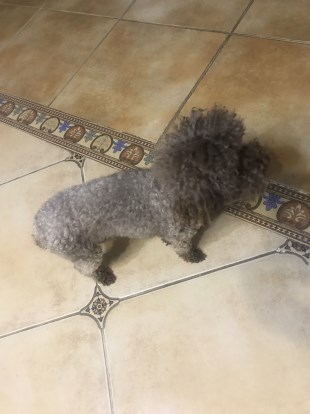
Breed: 7449-n000128-teddy